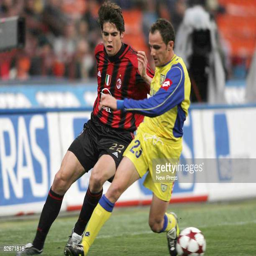
blogger handles the ball against football player during the match